Blister

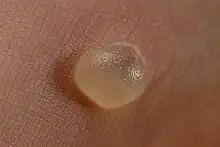
Blisters from abrasive rubbing are common on the feet.

A blister is a small pocket of body fluid (lymph, serum, plasma, blood, or pus) within the upper layers of the skin, usually caused by forceful rubbing (friction), burning, freezing, chemical exposure or infection. Most blisters are filled with a clear fluid, either serum or plasma. However, blisters can be filled with blood (known as "blood blisters") or with pus (for instance, if they become infected).